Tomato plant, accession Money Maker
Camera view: bottom (45 deg); turntable rotation: 300 degrees
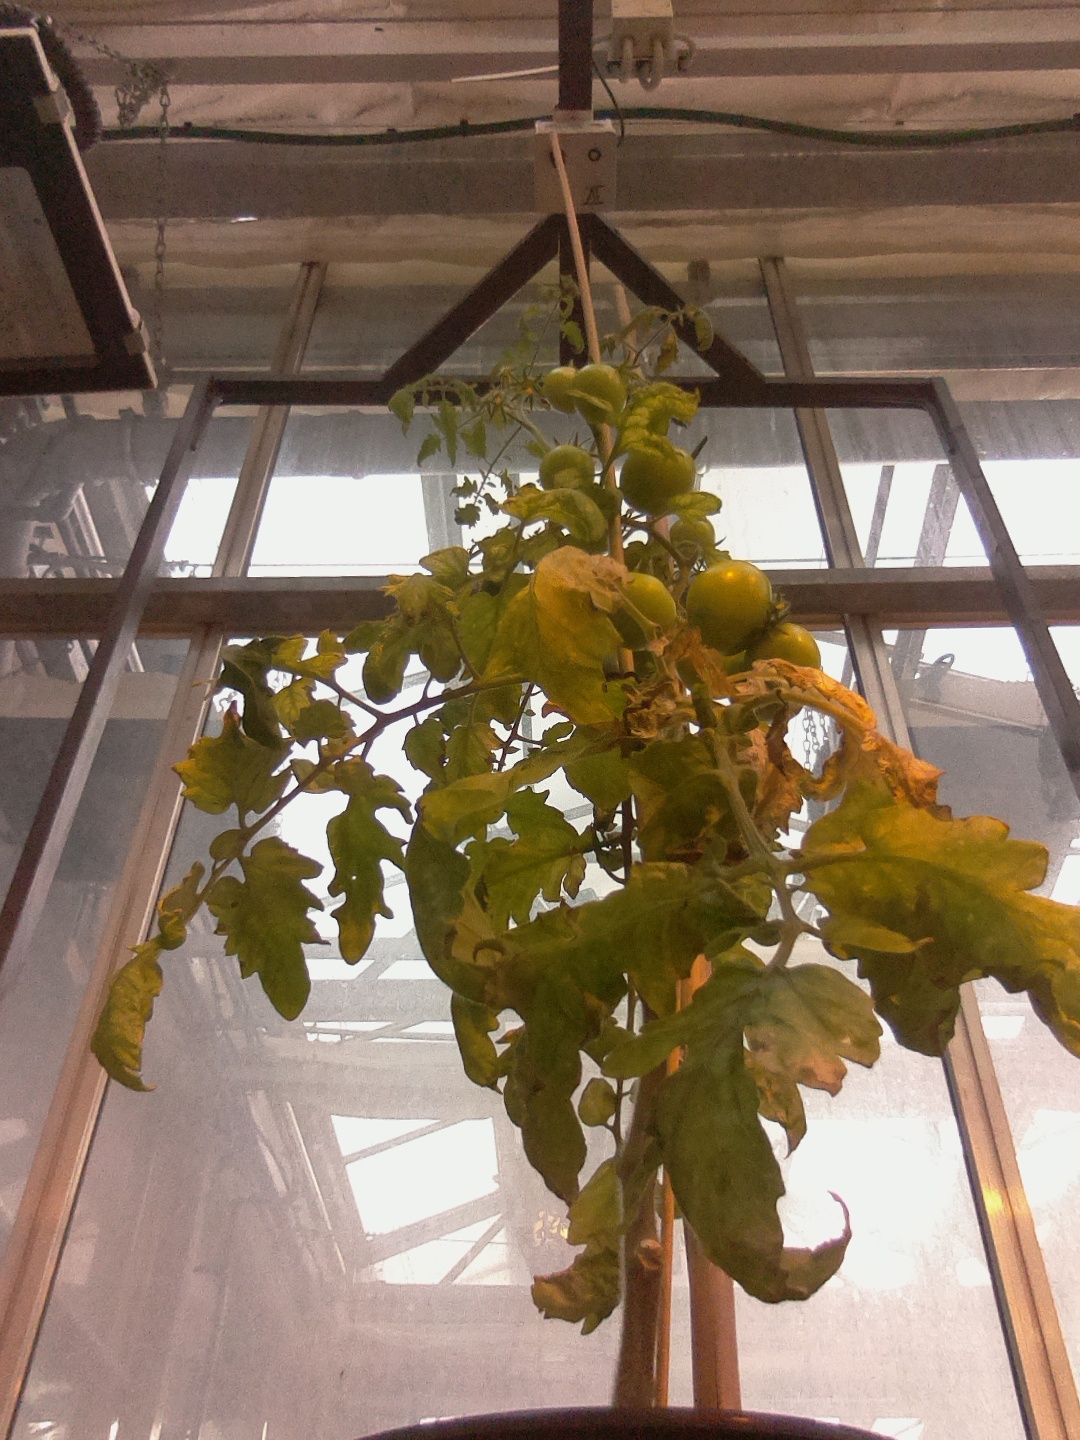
BBCH growth stage 76: 60%-70% of final fruit size